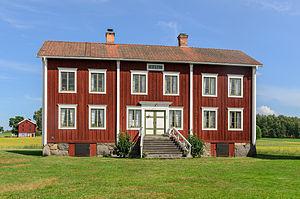
Les fermes décorées de Hälsingland sont un bien culturel du patrimoine mondial en Suède, inscrit en 2012. Ces grandes fermes en bois, construites aux XVIIIᵉ et XIXᵉ siècles, témoignent de la prospérité des paysans du Hälsingland, qui avaient recours aux services d'artistes du Hälsingland ou de Dalécarlie pour assurer la décoration de leurs demeures, et en particulier de leurs grandes salles de réception.